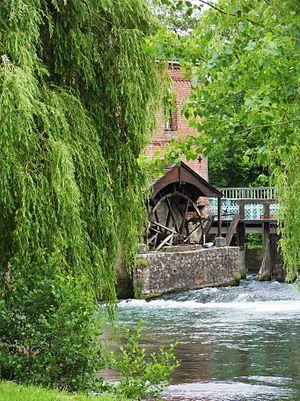
Vieux moulin sur l'Authie à Hem dans le département de la Somme.
Liste des fleuves, rivières et autres cours d'eau qui parcourent en partie ou en totalité le département de la Somme. La liste présente les cours d'eau, généralement de plus de 10 km de longueur sauf exceptions, par ordre alphabétique, par fleuves et bassin versant, par station hydrologique, puis par organisme gestionnaire ou organisme de bassin.
L’Authie est un fleuve côtier du nord de la France qui se jette dans la Manche après un cours long de 108,18 kilomètres sis dans les départements de la Somme et du Pas-de-Calais, dans le bassin Artois-Picardie. Son cours, orienté ouest - nord-ouest, épouse la direction des autres fleuves côtiers du nord de la France, la Canche au nord, la Somme et la Bresle au sud.